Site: brandenburg
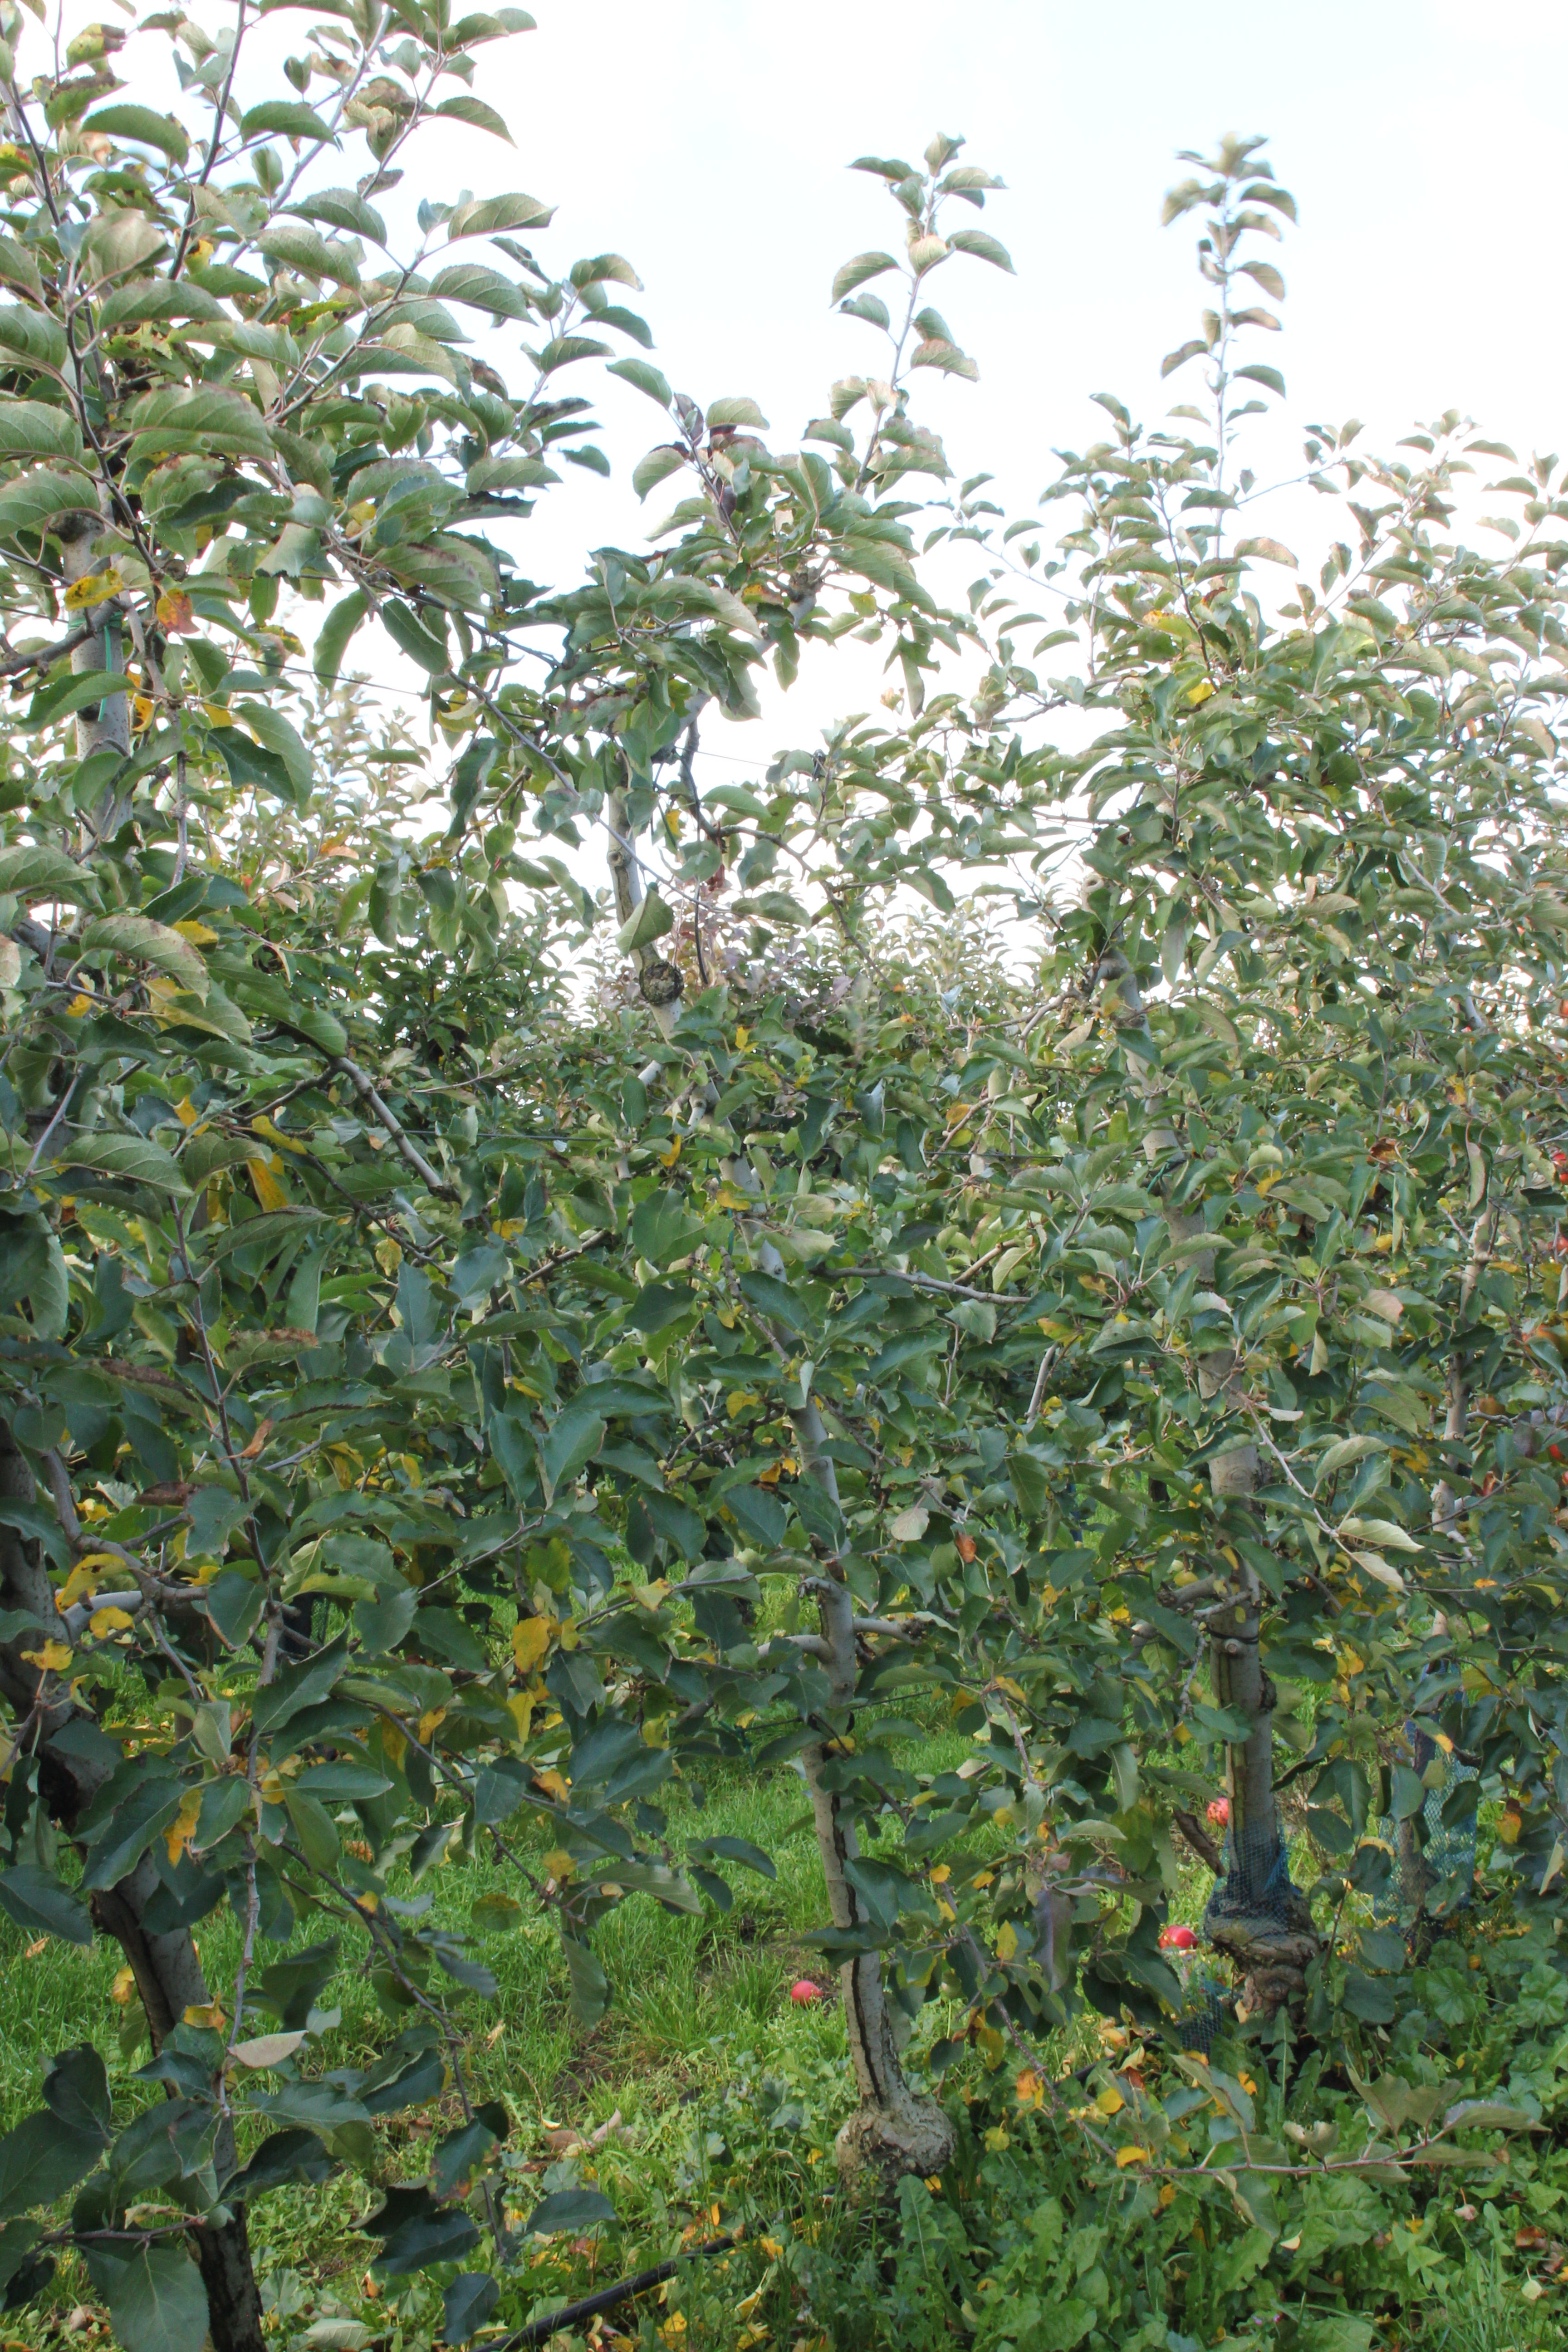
Growth stage (BBCH 91): Senescence, beginning of dormancy